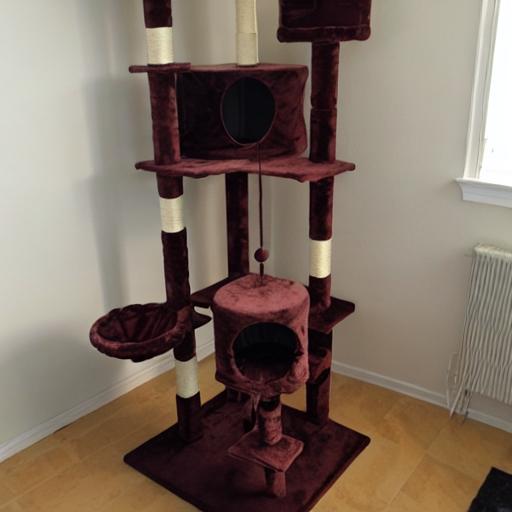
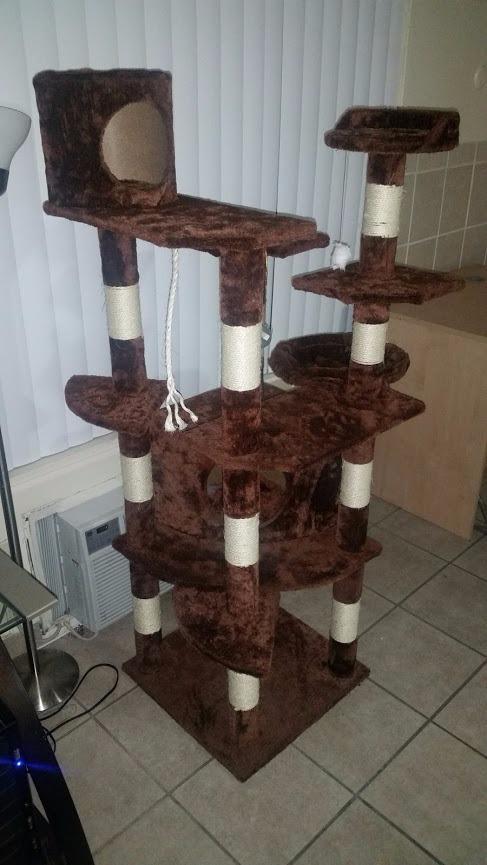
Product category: items_cat tree
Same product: no